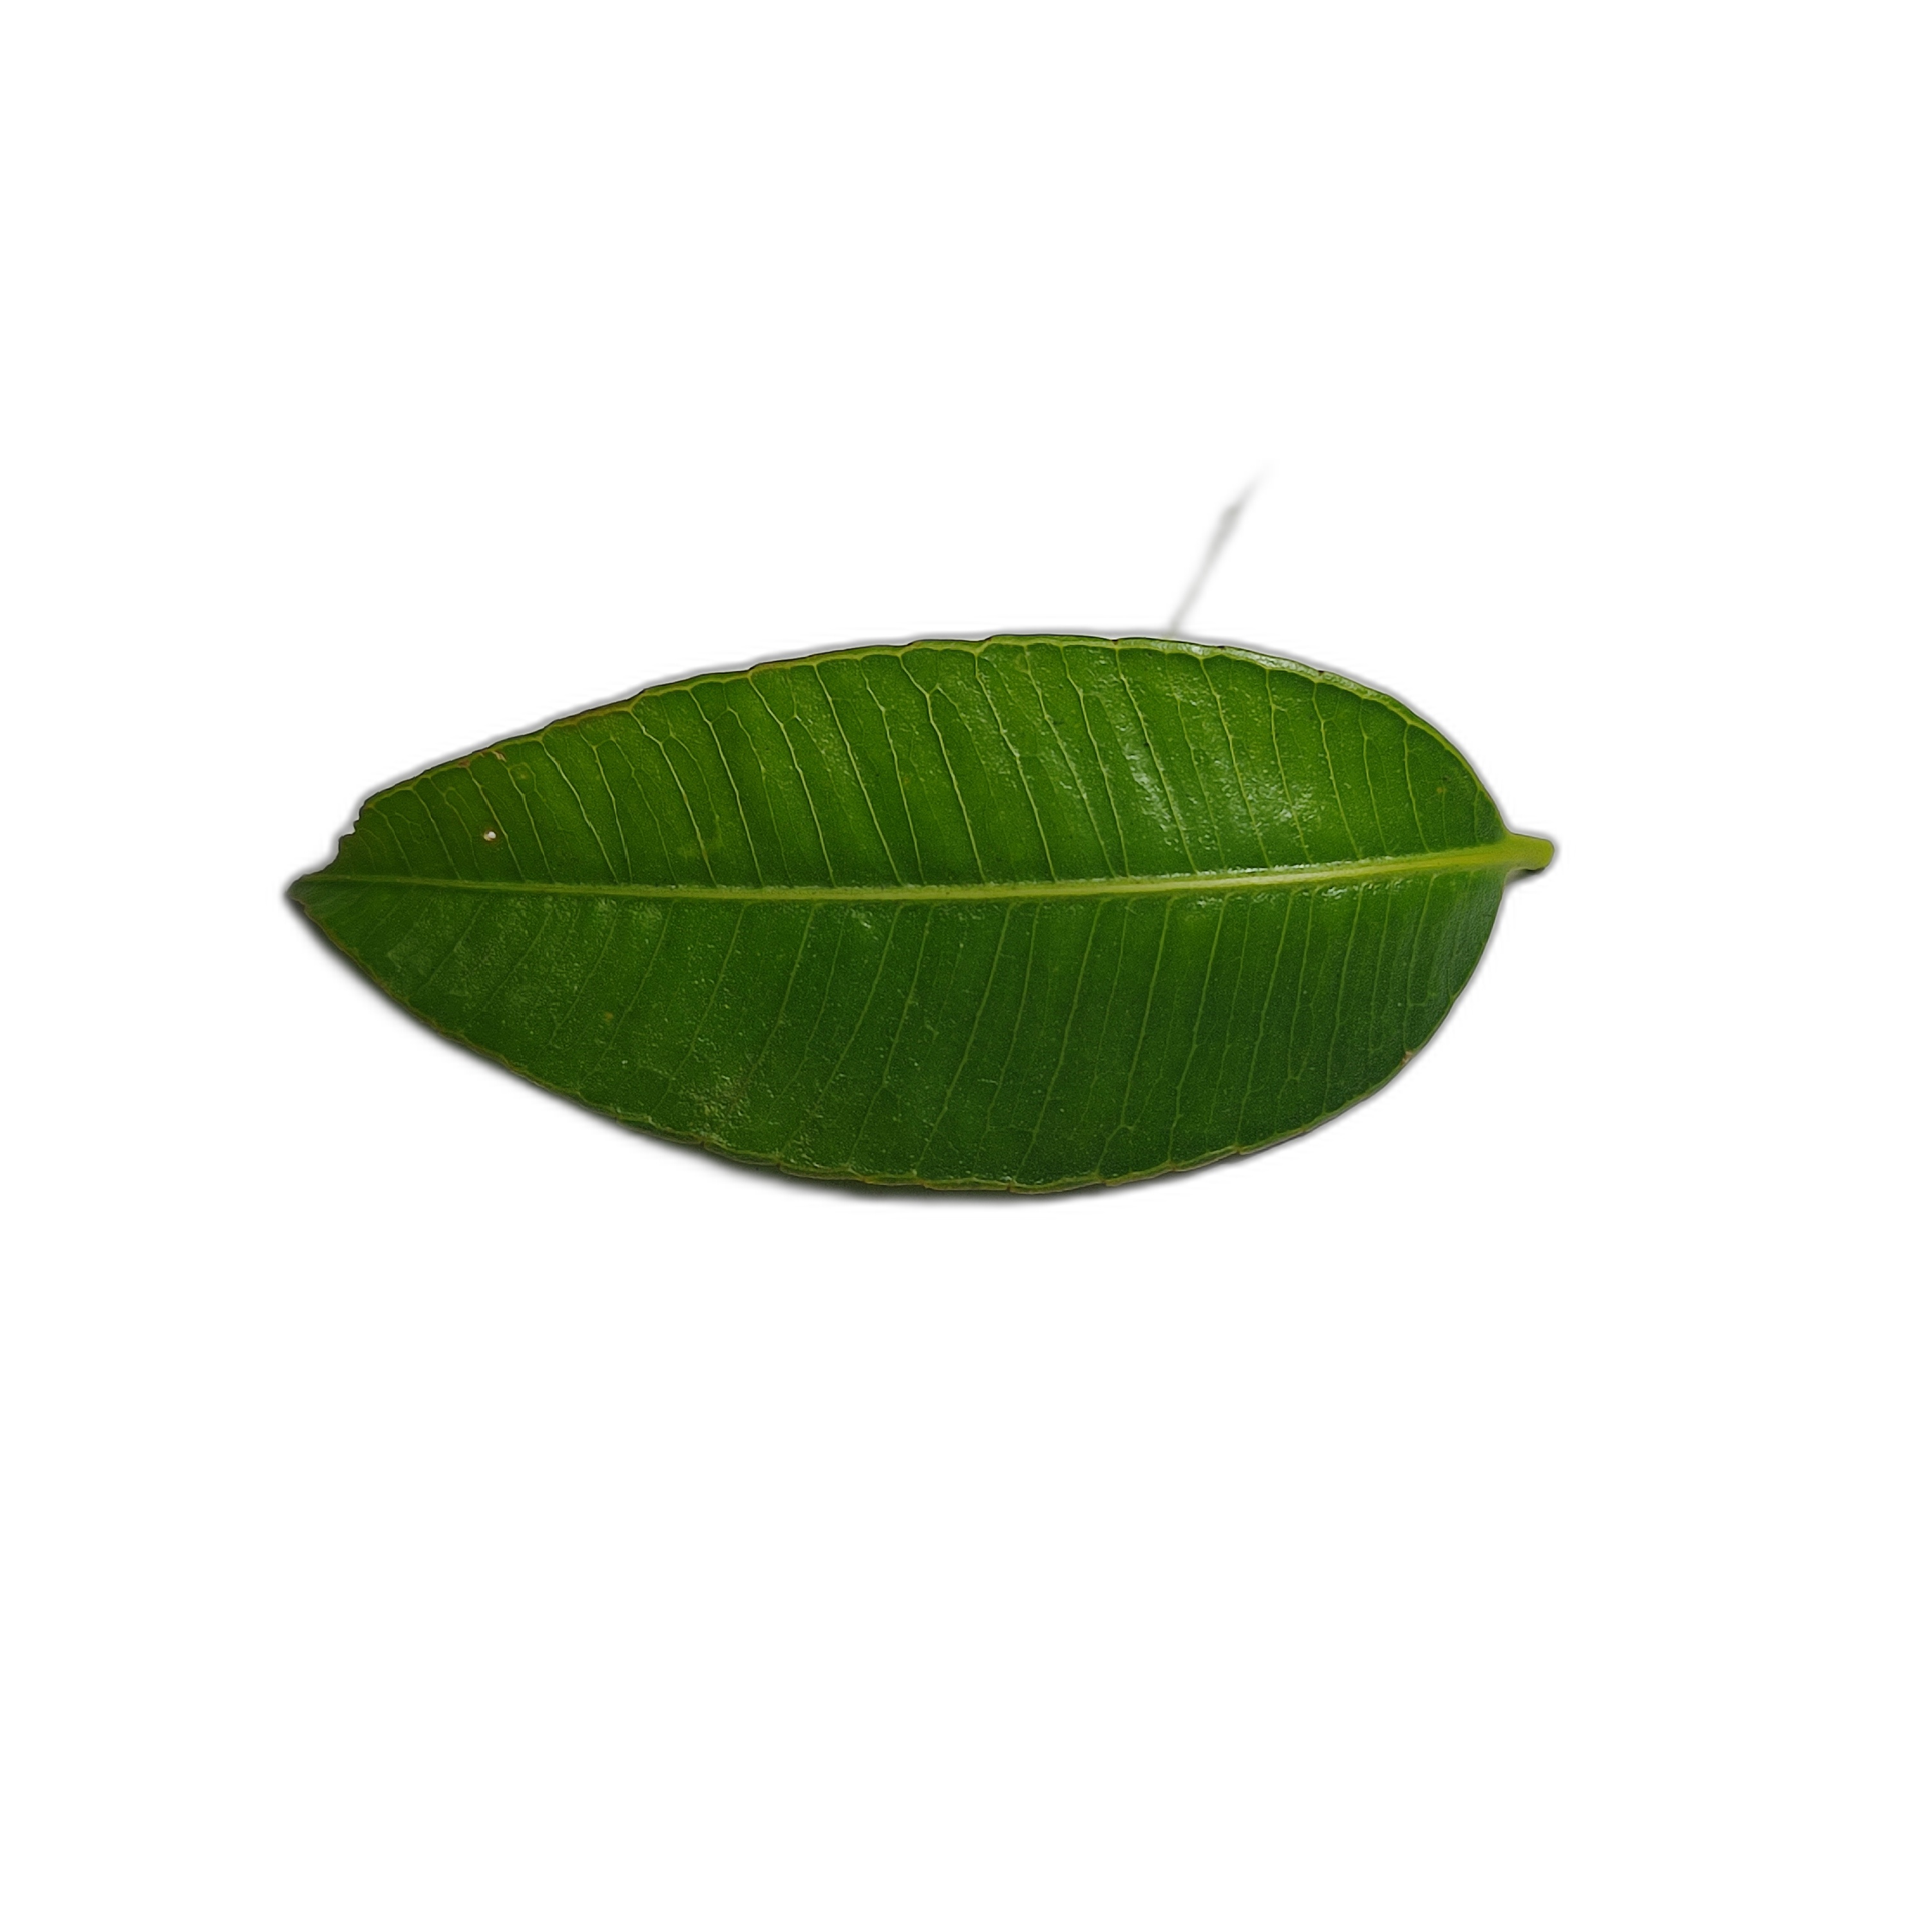
Label: healthy